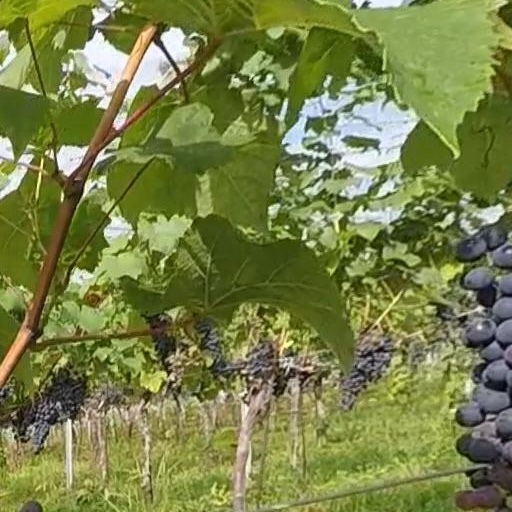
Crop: grape